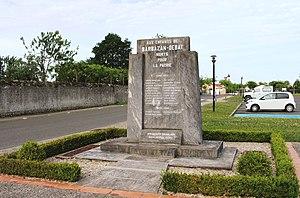
Monument aux morts de Barbazan-Debat (Hautes-Pyrénées)
Barbazan-Debat est une commune française située dans le département des Hautes-Pyrénées, en région Occitanie.